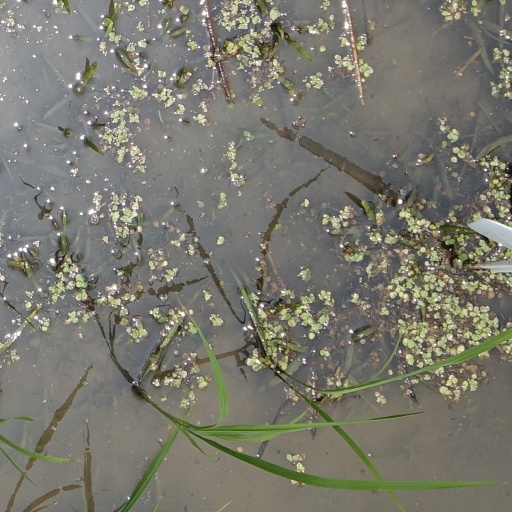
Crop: rice